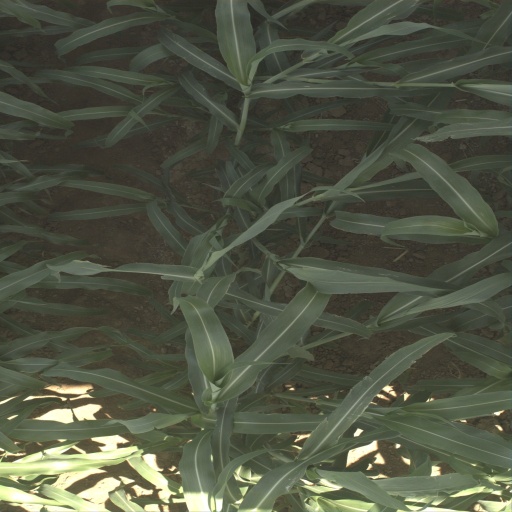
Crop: sorghum